Bucks County, Pennsylvania

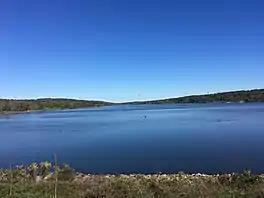
Lake Galena in Peace Valley Park

There are six Commonwealth-owned parks in Bucks County: